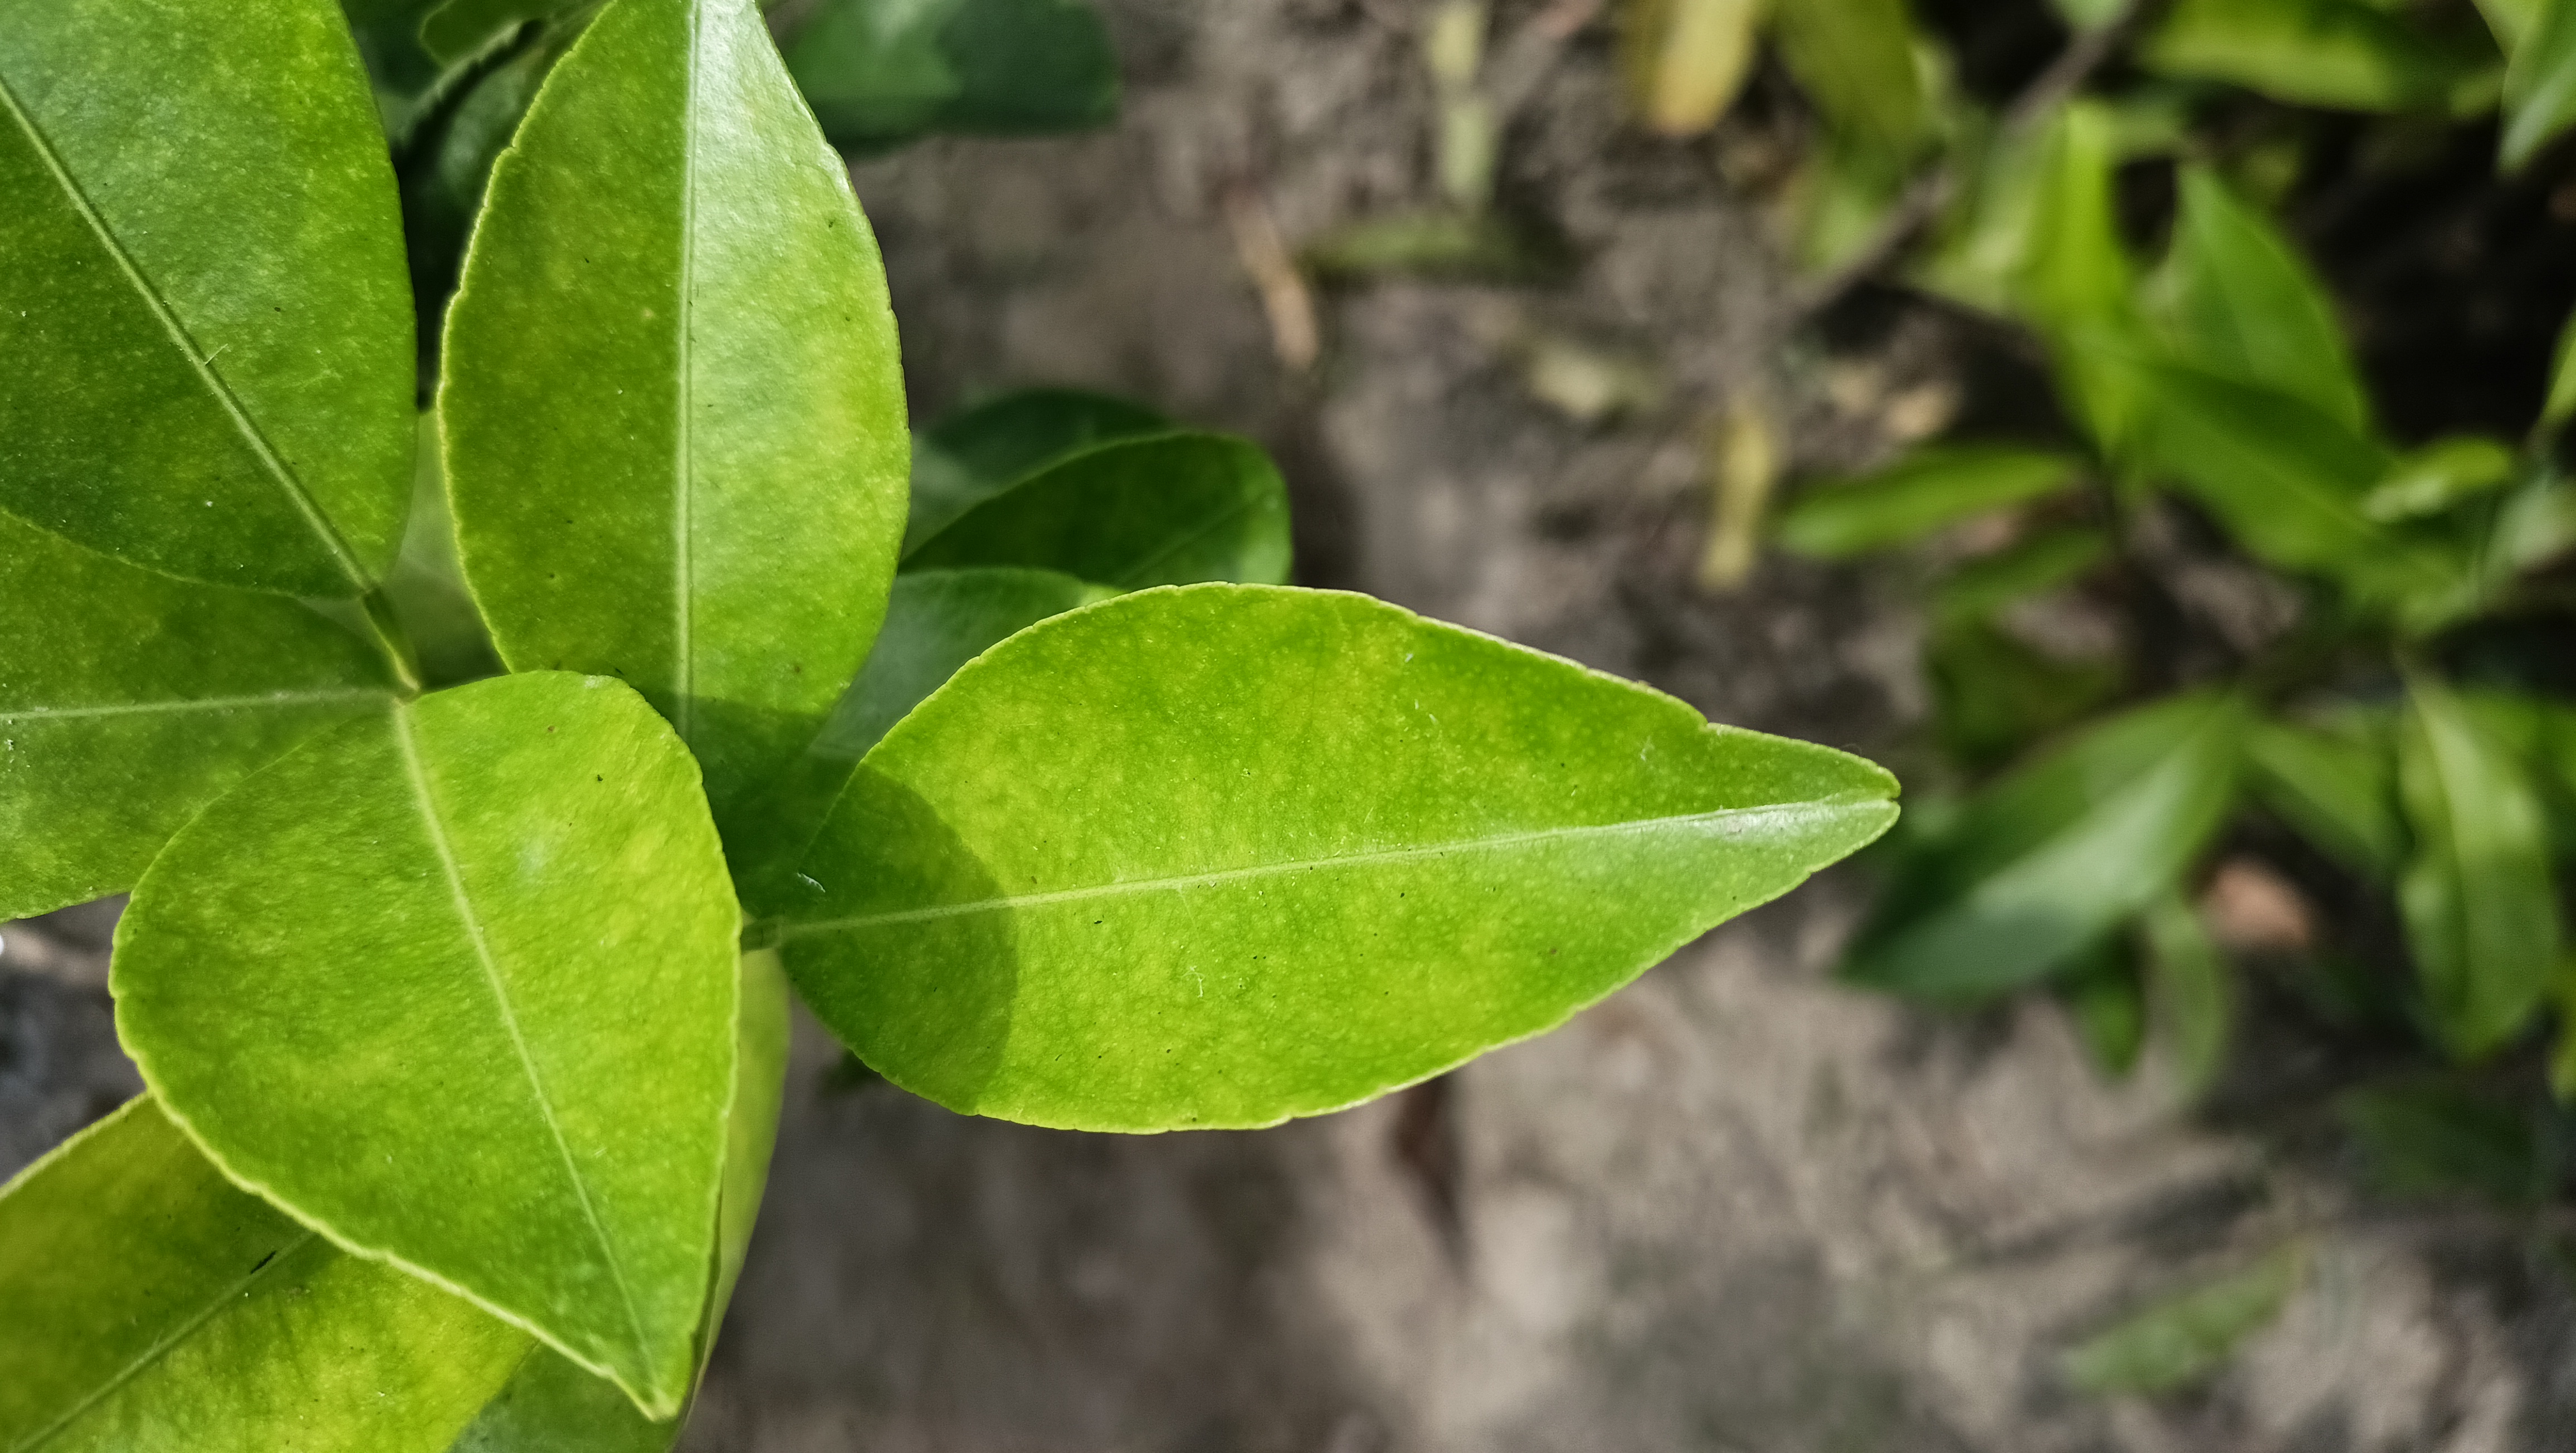
Mandarin leaf variety: China Mishti